Charters Towers mine shafts

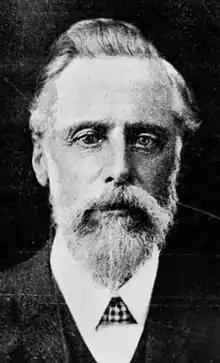
Edmund Plant

The Day Dawn Block and Wyndham Company worked three shafts on the Day Dawn reef continuously from 1883 to 1912 and was one of the three great mines on the Day Dawn lode. It had the greatest yield of any mine on the Charters Towers goldfield: of ore was raised for of gold. The mine was situated on Gold Mining Leases 1807, 1808, & 1809 on an area of .